NaShawn Kearse

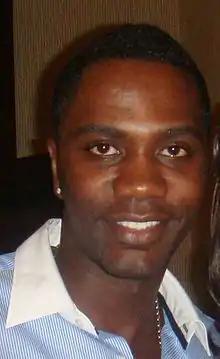
Kearse at the Black Enterprise Pre-Oscar Party

NaShawn Kearse (born 1972 in Brooklyn, New York) is an American television and film actor. Kearse has made television appearances in HBO series "The Sopranos" as "Jameel" (AKA "Hormel"). "Entourage", as rapper Saigon's cousin; and in "The Shield".